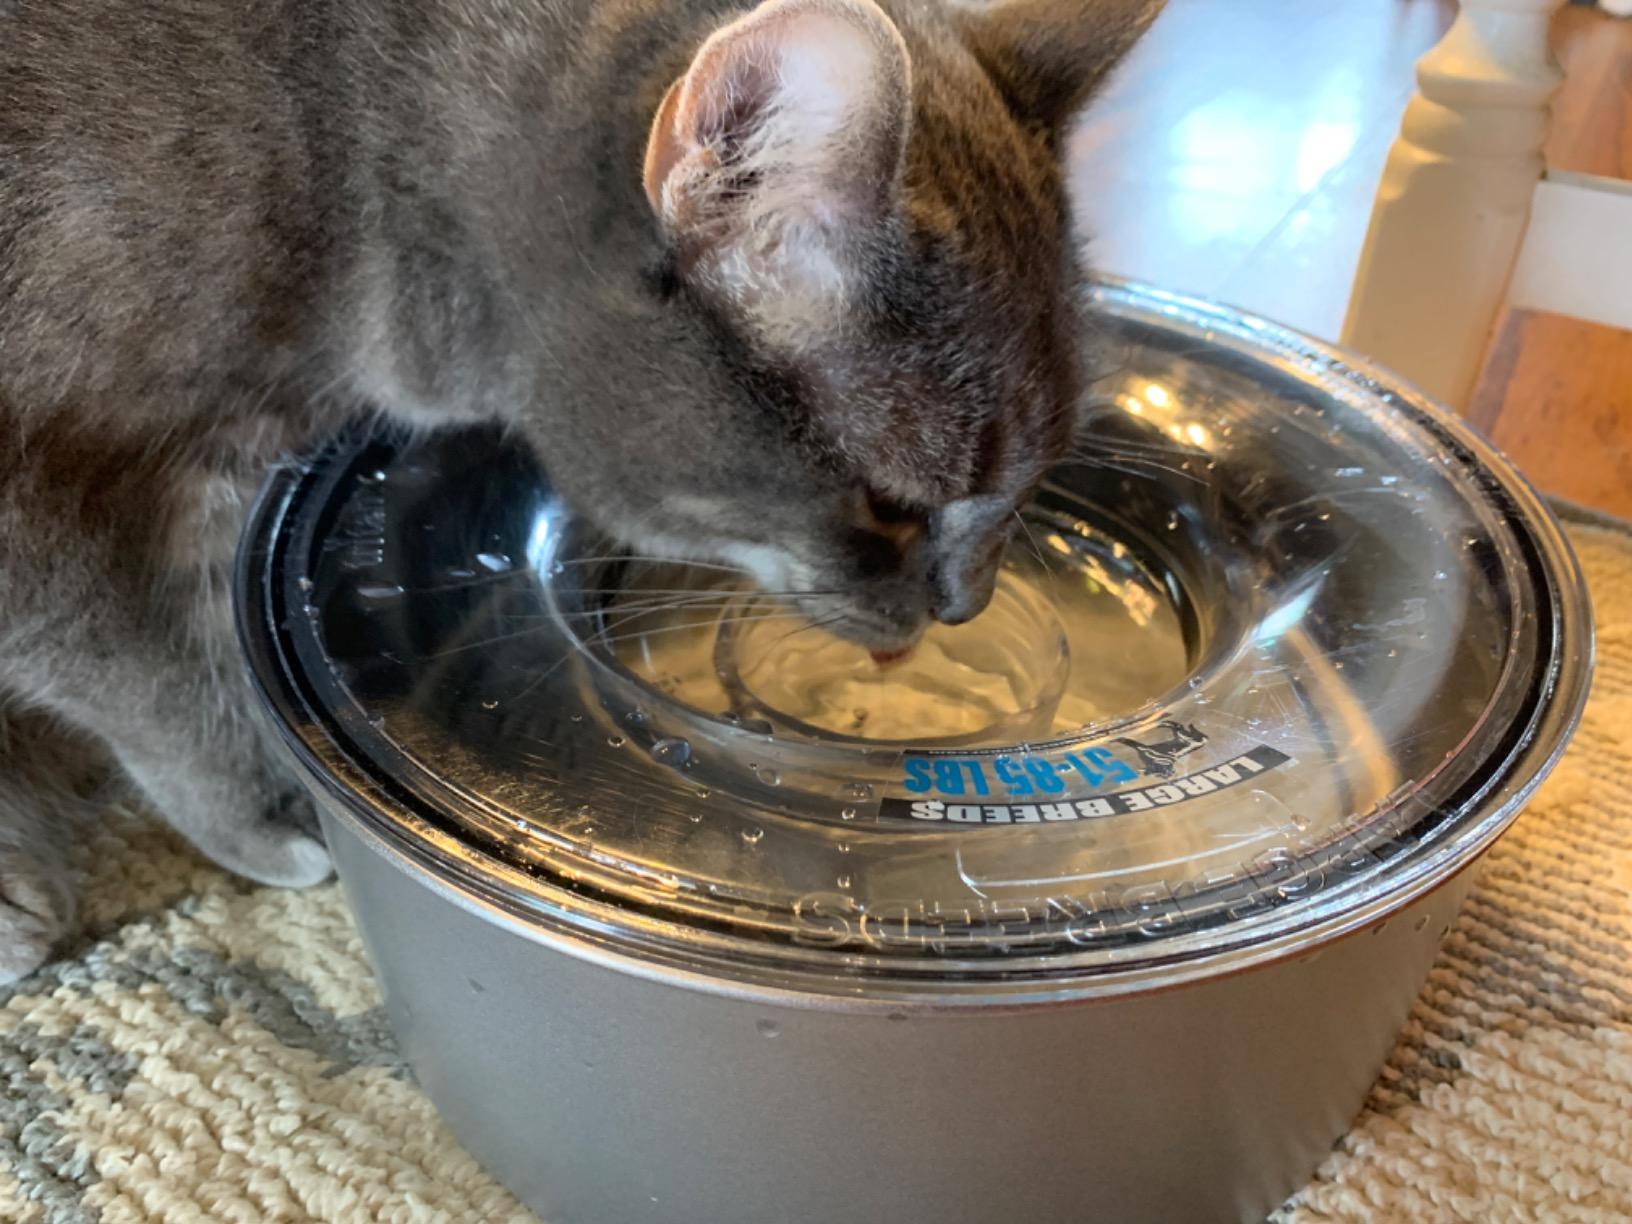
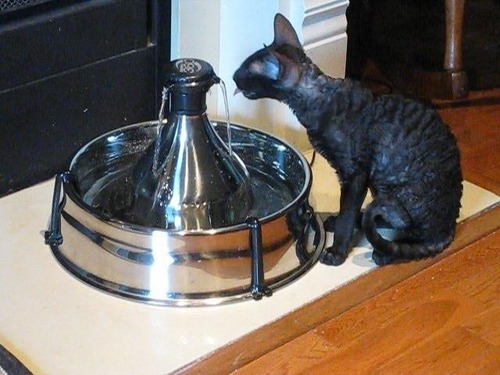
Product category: items_bowl
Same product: no